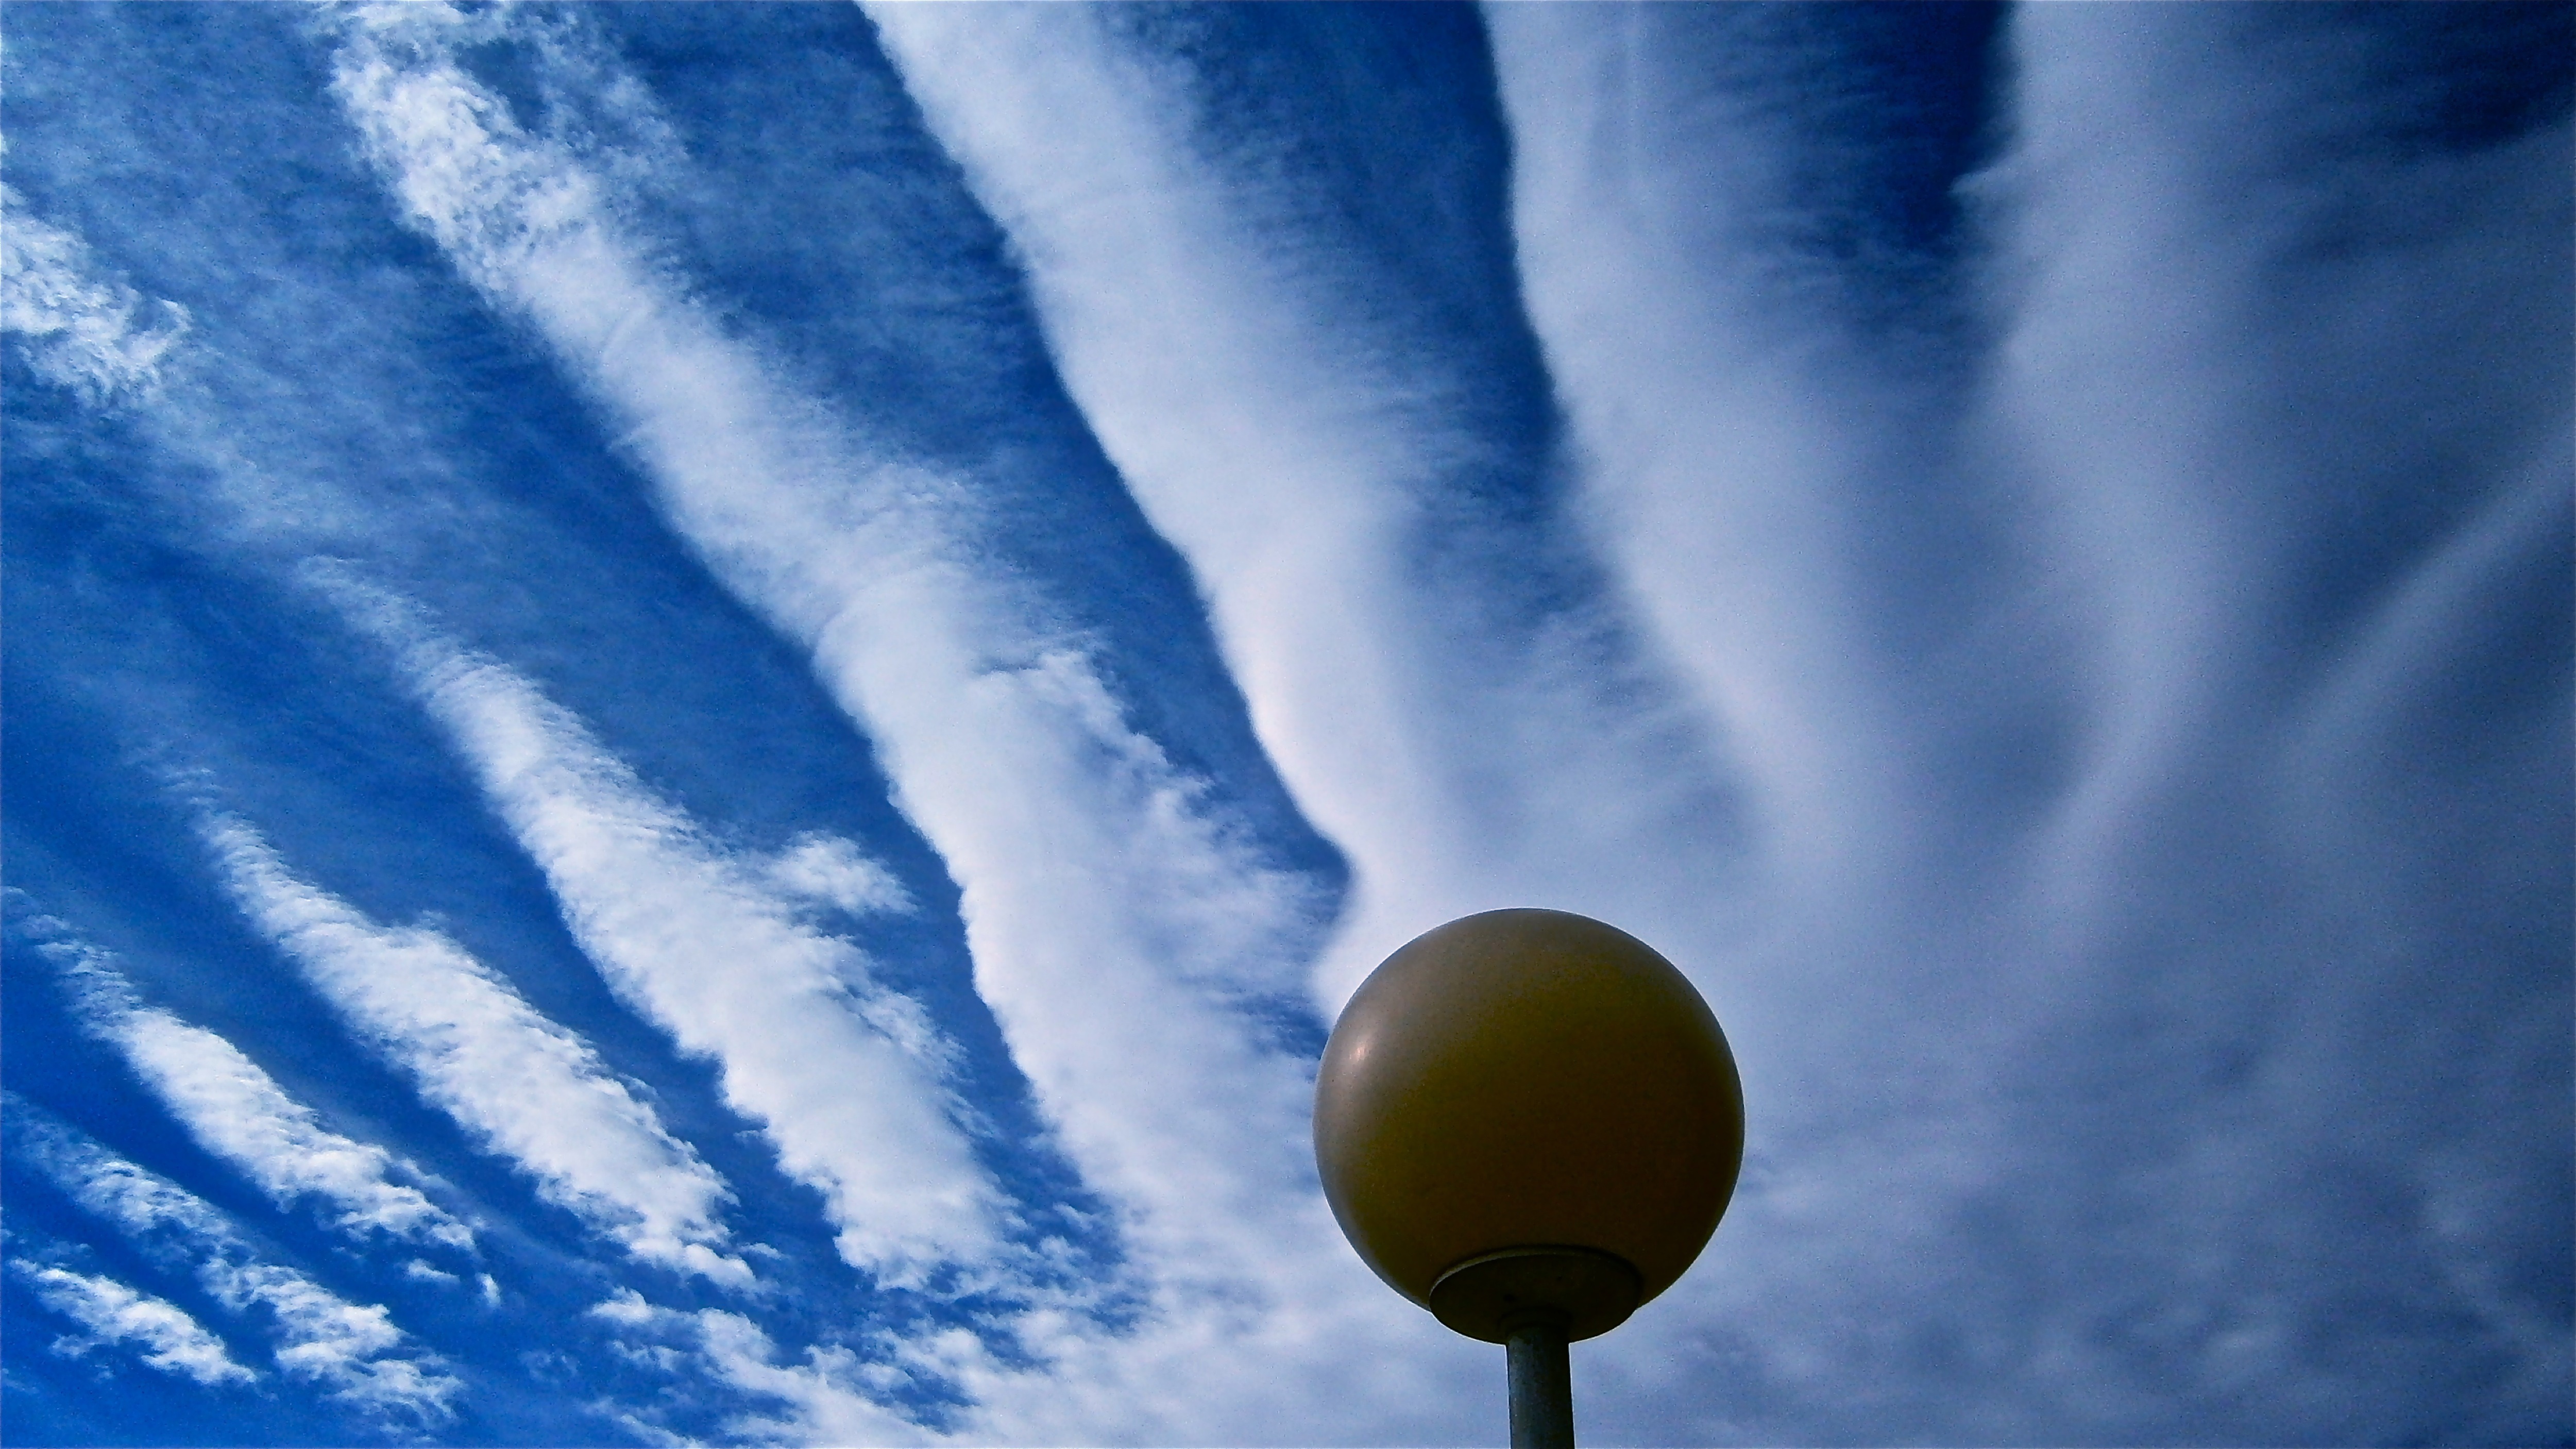
landscape, nature, light, cloud, sky, sunlight, atmosphere, reflection, blue, clouds, meteorological phenomenon, atmosphere of earth, computer wallpaper